Caterina Angela Pierozzi

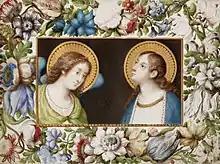
"The Annunciation" Miniature on vellum, by Caterina Angela Pierozzi

This miniature on vellum, depicting the Annunciation surrounded by a border of minutely rendered flowers, which include roses, tulips and lilies, is the only known extant work by Pierozzi and has been signed 'CATERINA ANGELA PIEROZZI FIORENTINA FACEVA 1677'.